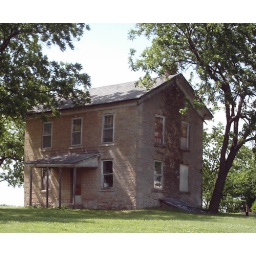
Old stone farm house on 107th Street (East of Vawter Cemetery) in Shawnee County, Kansas. Taken 3 June 2008.